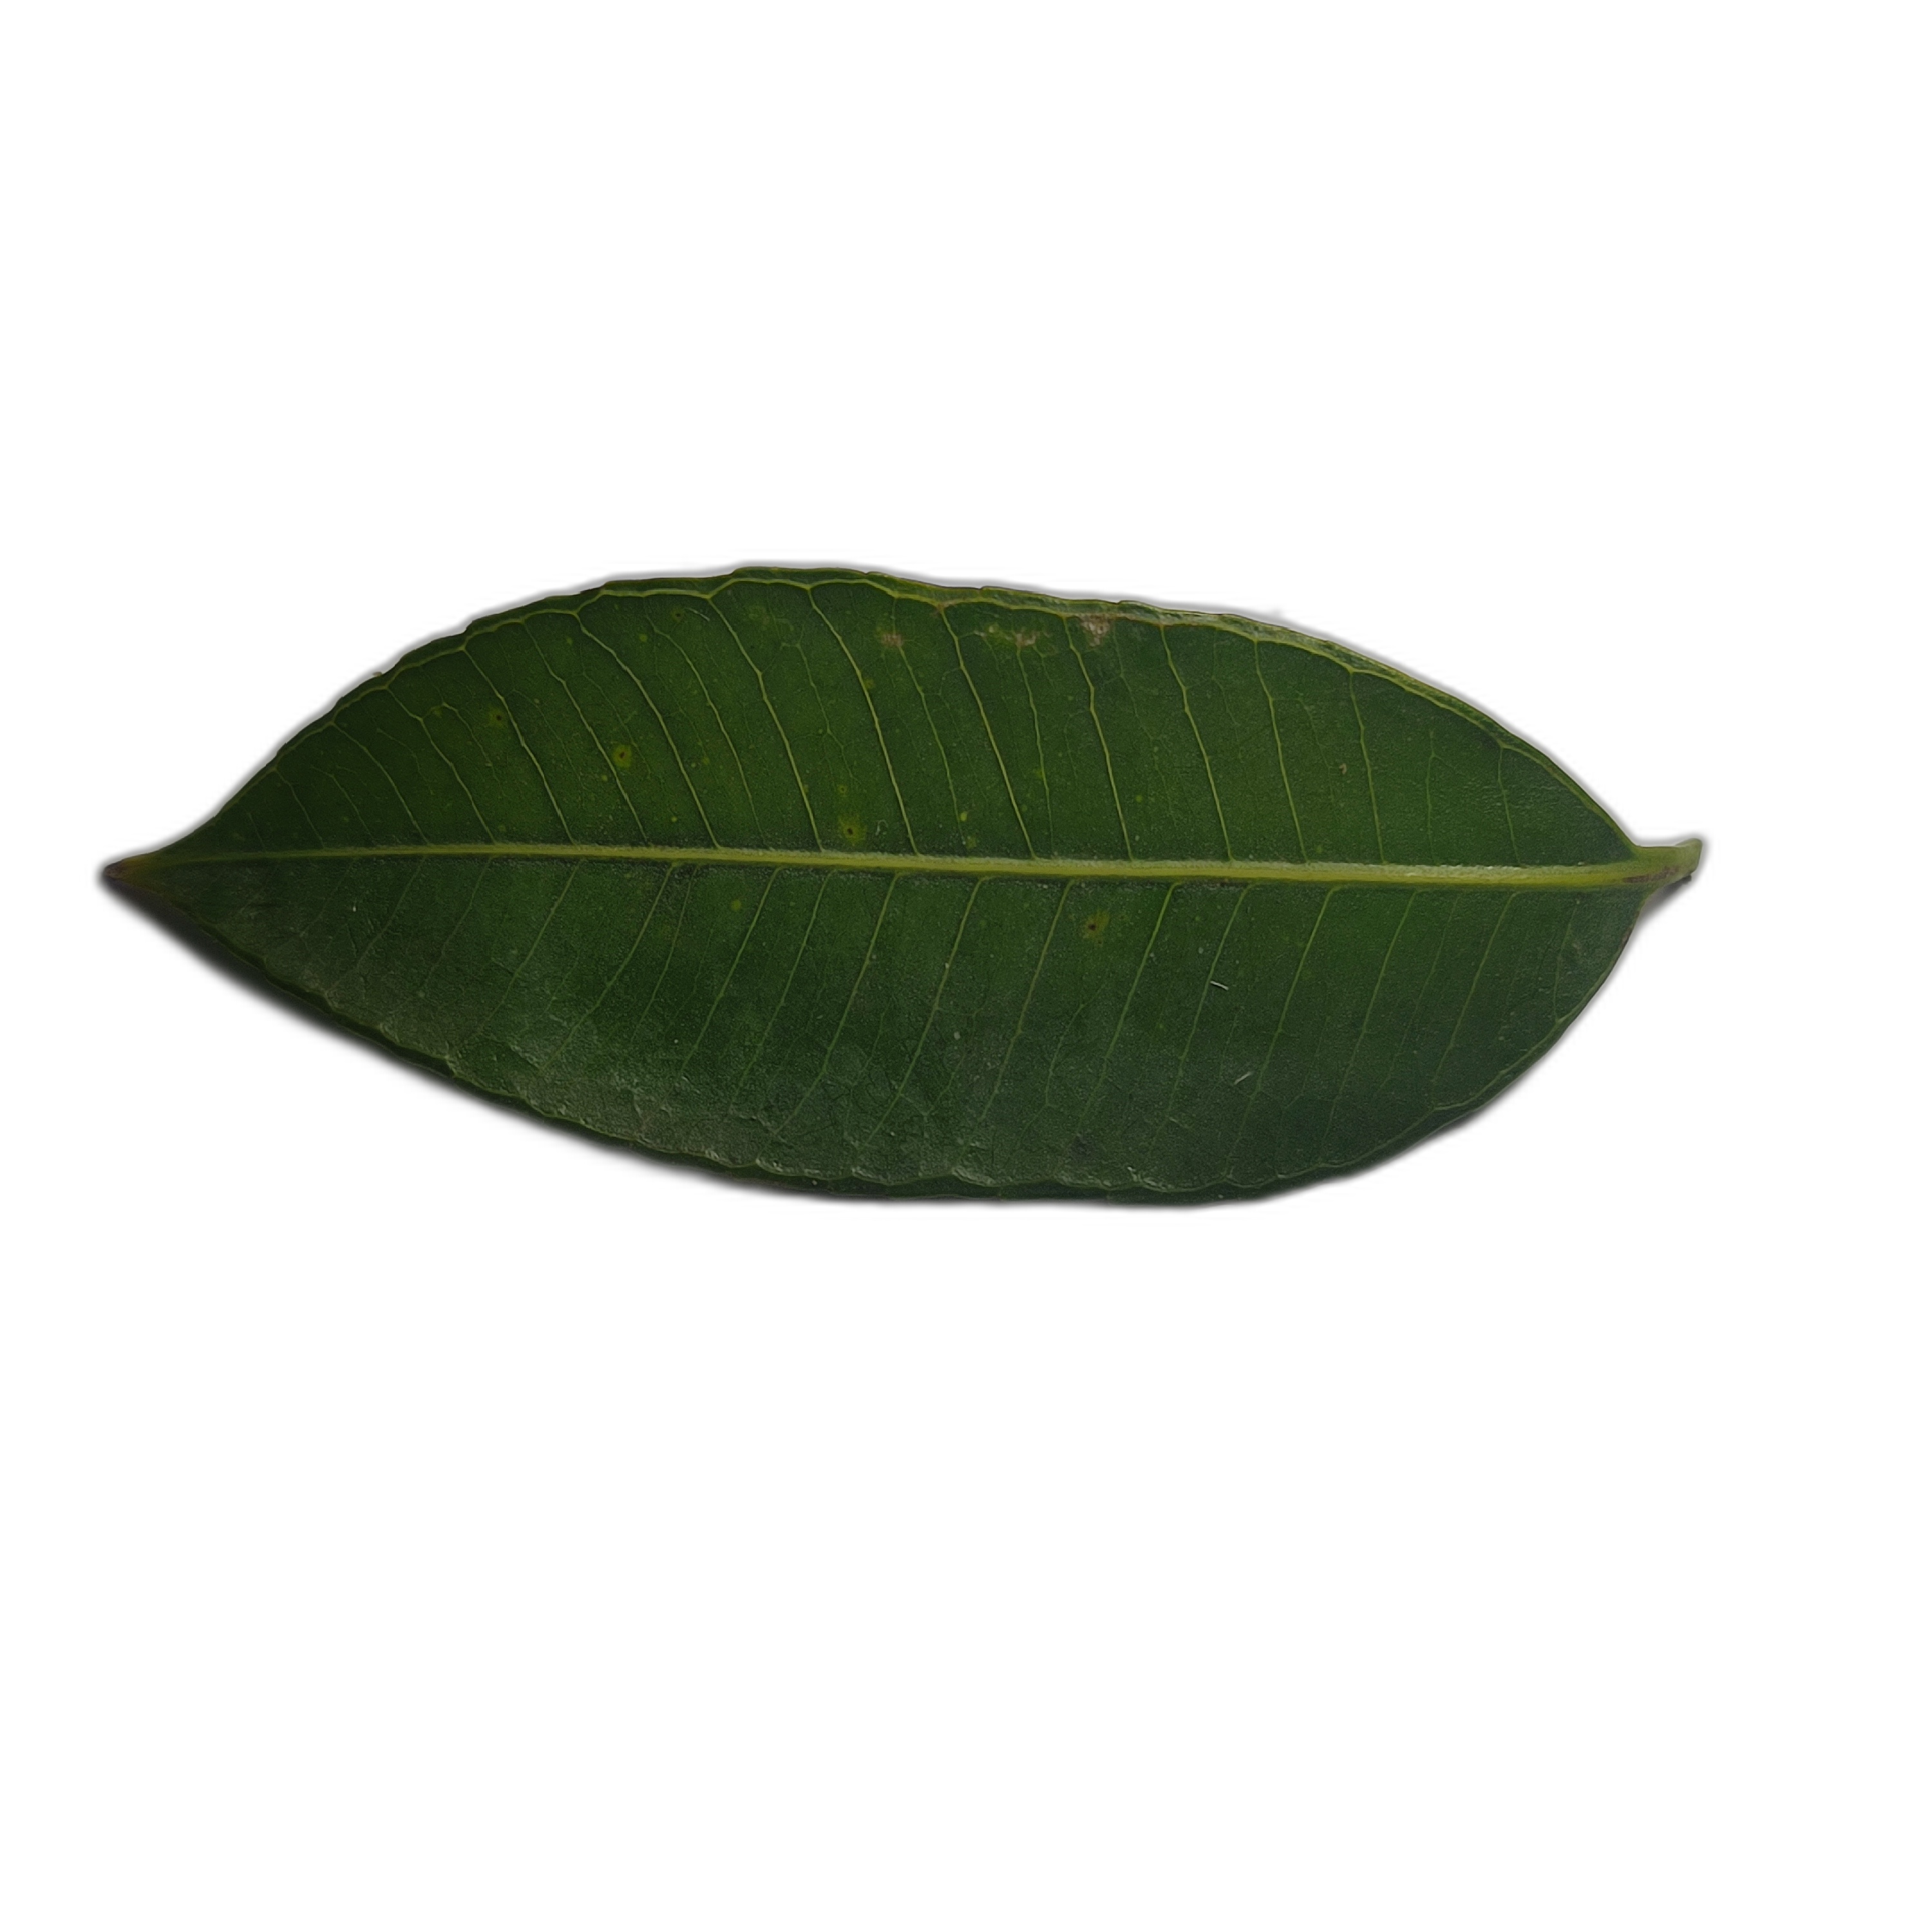
Label: healthy